Fishing tackle

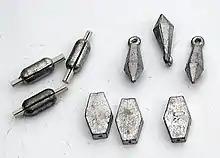
Three types of small lead sinkers

A fishing line is a cord used or made for fishing. The earliest fishing lines were made from leaves or plant stalk (Parker 2002). Later lines were constructed from horse hair or silk thread, with catgut leaders. From the 1850s, modern industrial machinery was employed to fashion fishing lines in quantity. Most of these lines were made from linen or silk, and more rarely cotton.